Military history of Spain

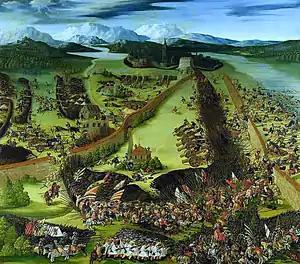
The Battle of Pavia, 1525. Habsburg forces capture the French king, Francois I

During the 16th and 17th centuries, Habsburg Spain (1516-1700) saw a steady growth in its military power. The Italian Wars (1494–1559) resulted in an ultimate Spanish victory and hegemony in southern Italy and in the Duchy of Milan by expelling the French. During the war, the Spanish army transformed its organization and tactics, evolving from a primarily pike and halberd wielding force into some of the first pike and shot formation of arquebusiers and pikemen, known as the colunella. During the 16th century this formation evolved into the tercio infantry formation. The new formation and battle tactics were developed because of Spain's inability to field sufficient cavalry forces to face the heavy French cavalry. Habsburg Spain came to enjoy an axis of allied and neutral territories from Naples through Milan and northwards to the Netherlands, a route for reinforcements that came to be called the Spanish Road. Backed by the financial resources drawn from the Americas, Spain could afford to mount lengthy campaigns against her enemies, such as the long running Dutch revolt (1568–1609), defending Christian Europe from Ottoman raids and invasions, supporting the Catholic cause in the French civil wars and fighting, England during the Anglo-Spanish War (1585–1604).